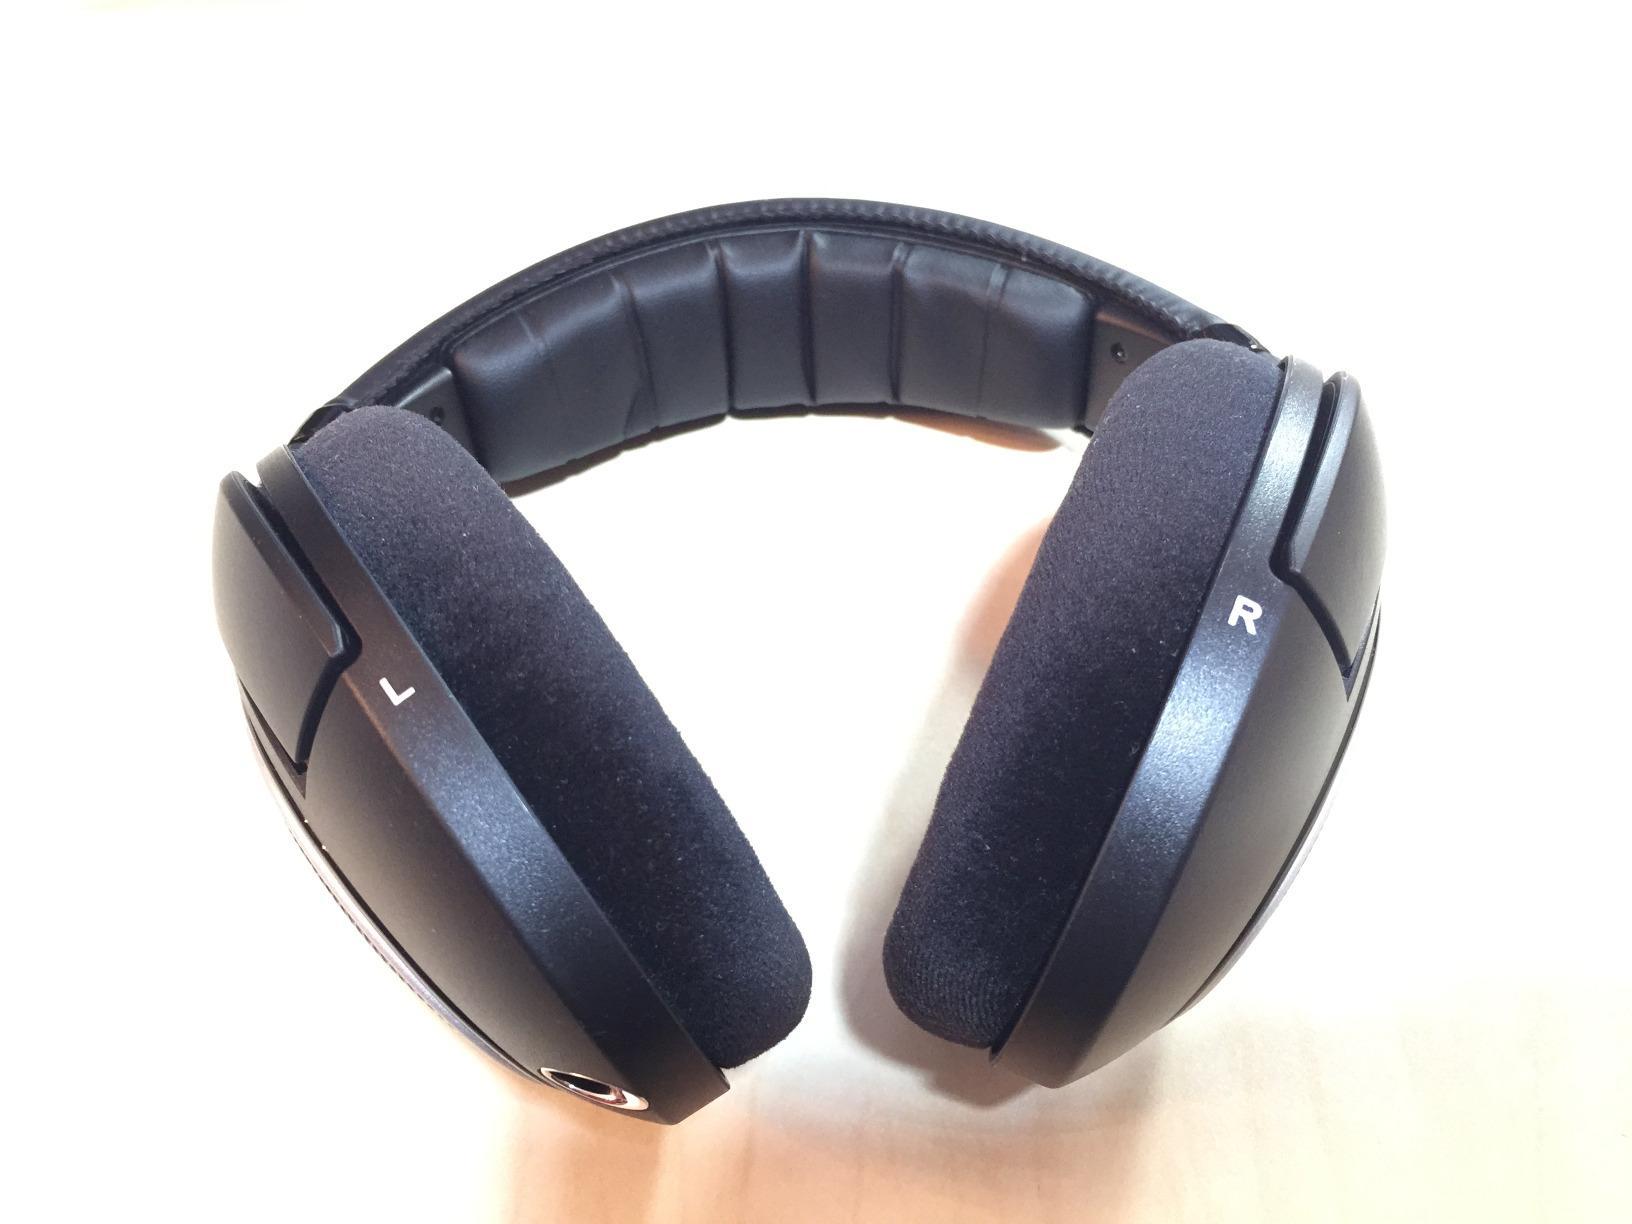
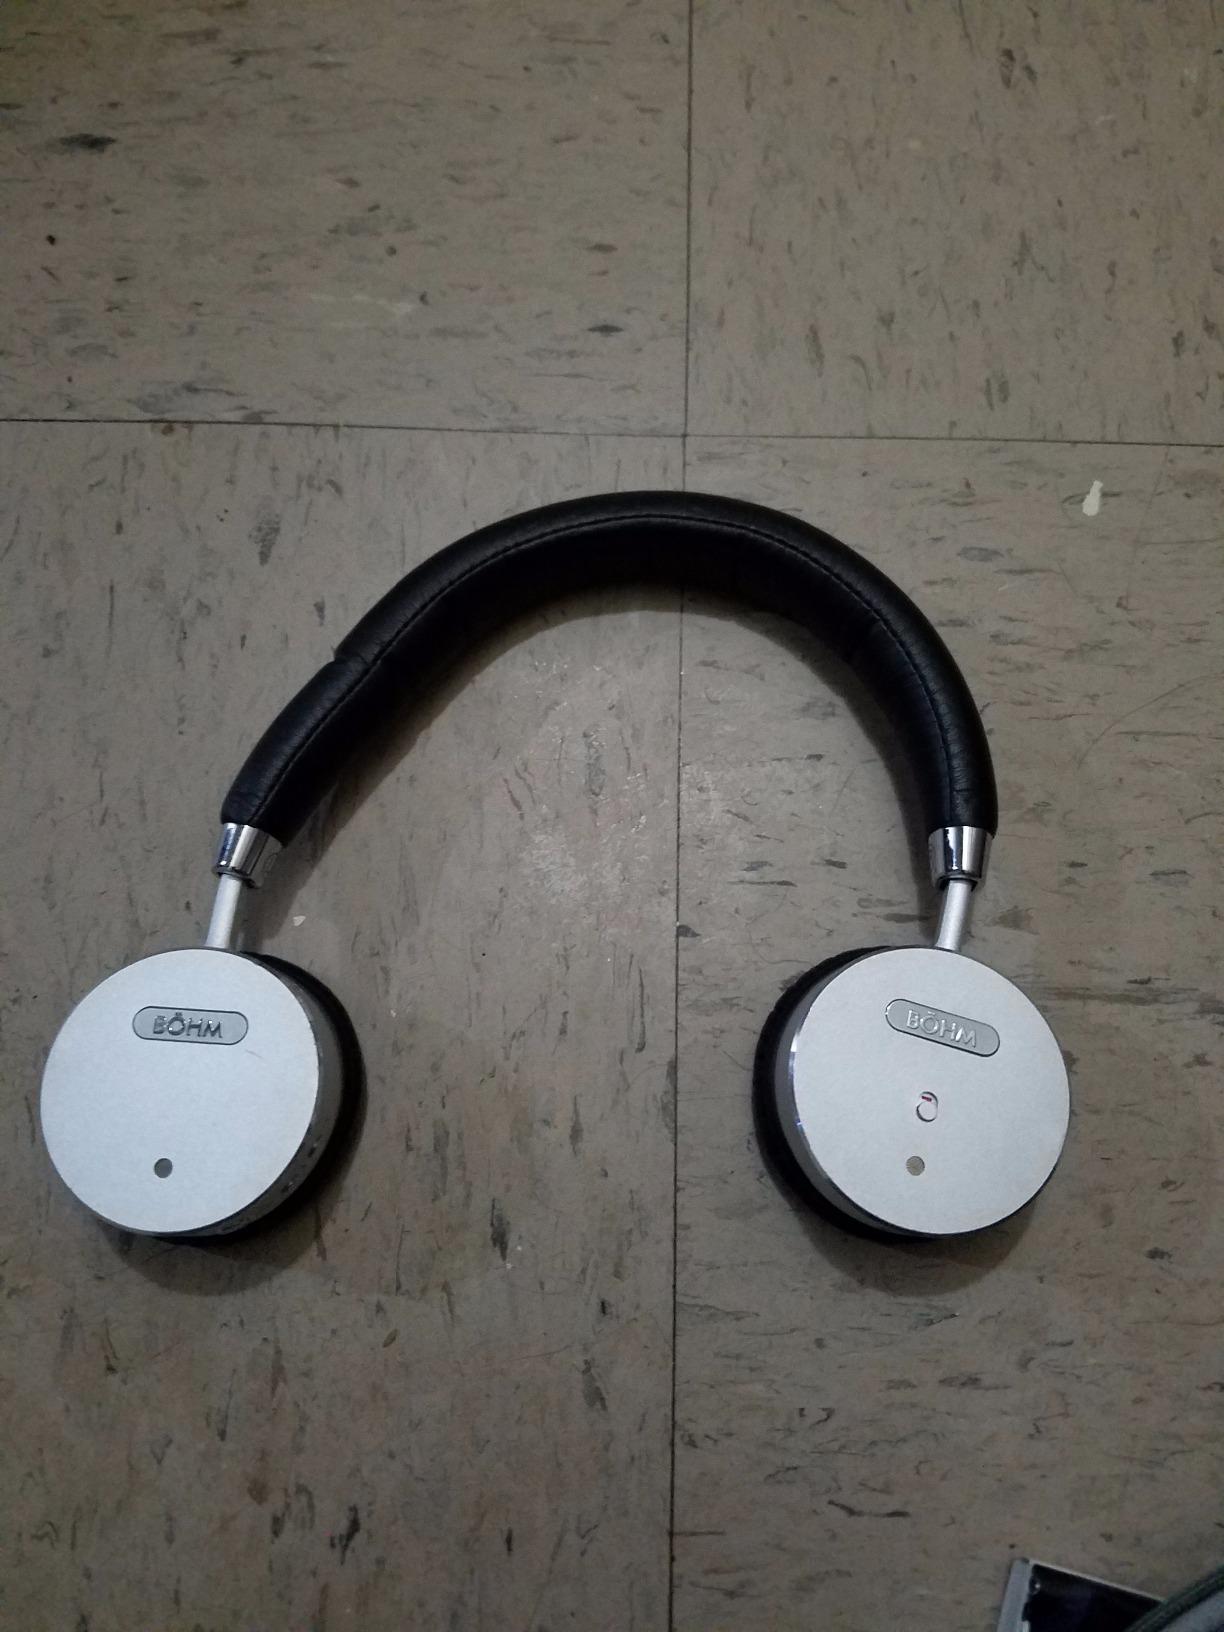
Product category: headphones
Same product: no